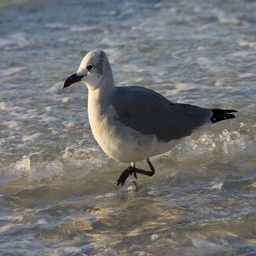
A bird of some sort on a body of water.
A seagull is standing in the ocean with its foot up.
There is a bird standing in the water
A seagull wading in the surf at the waters edge.
a close up of a bird on a body of water